Blood from the Mummy's Tomb

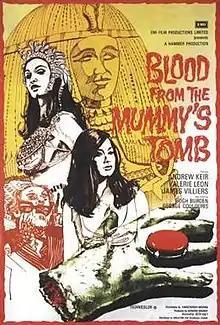
Theatrical release poster

Blood from the Mummy's Tomb is a 1971 British horror film starring Andrew Keir, Valerie Leon and James Villiers. It was director Seth Holt's final film, and was loosely adapted by Christopher Wicking from Bram Stoker's 1903 novel "The Jewel of Seven Stars". The film was released as the support feature to "Dr. Jekyll and Sister Hyde".